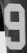
Number: 9